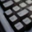
Label: keyboard